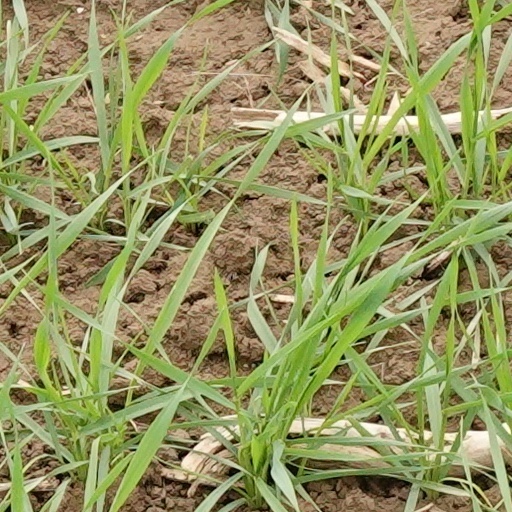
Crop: wheat